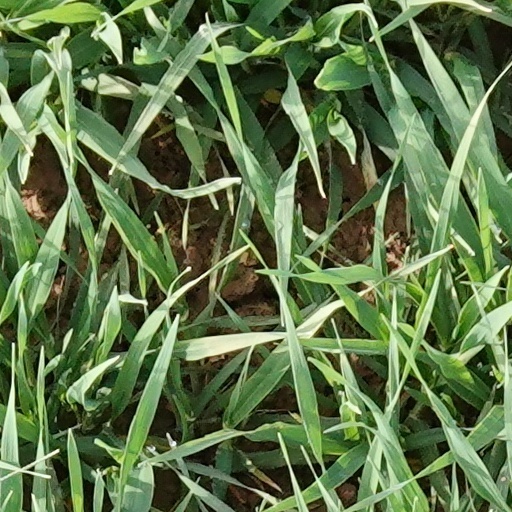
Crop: wheat